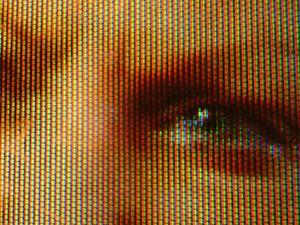
Le trichromatisme, la trichromatie ou le trichromaticisme, est le traitement de l'information visuelle au moyen de trois canaux restituant la couleur. La vision est dite trichromatique et l'organisme est dit trichromate : c'est le cas dans l'espèce humaine. Les récepteurs visuels qui différencient les longueurs d'onde de la lumière comportent trois types de cônes qui tapissent la rétine humaine.